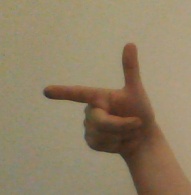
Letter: yaa